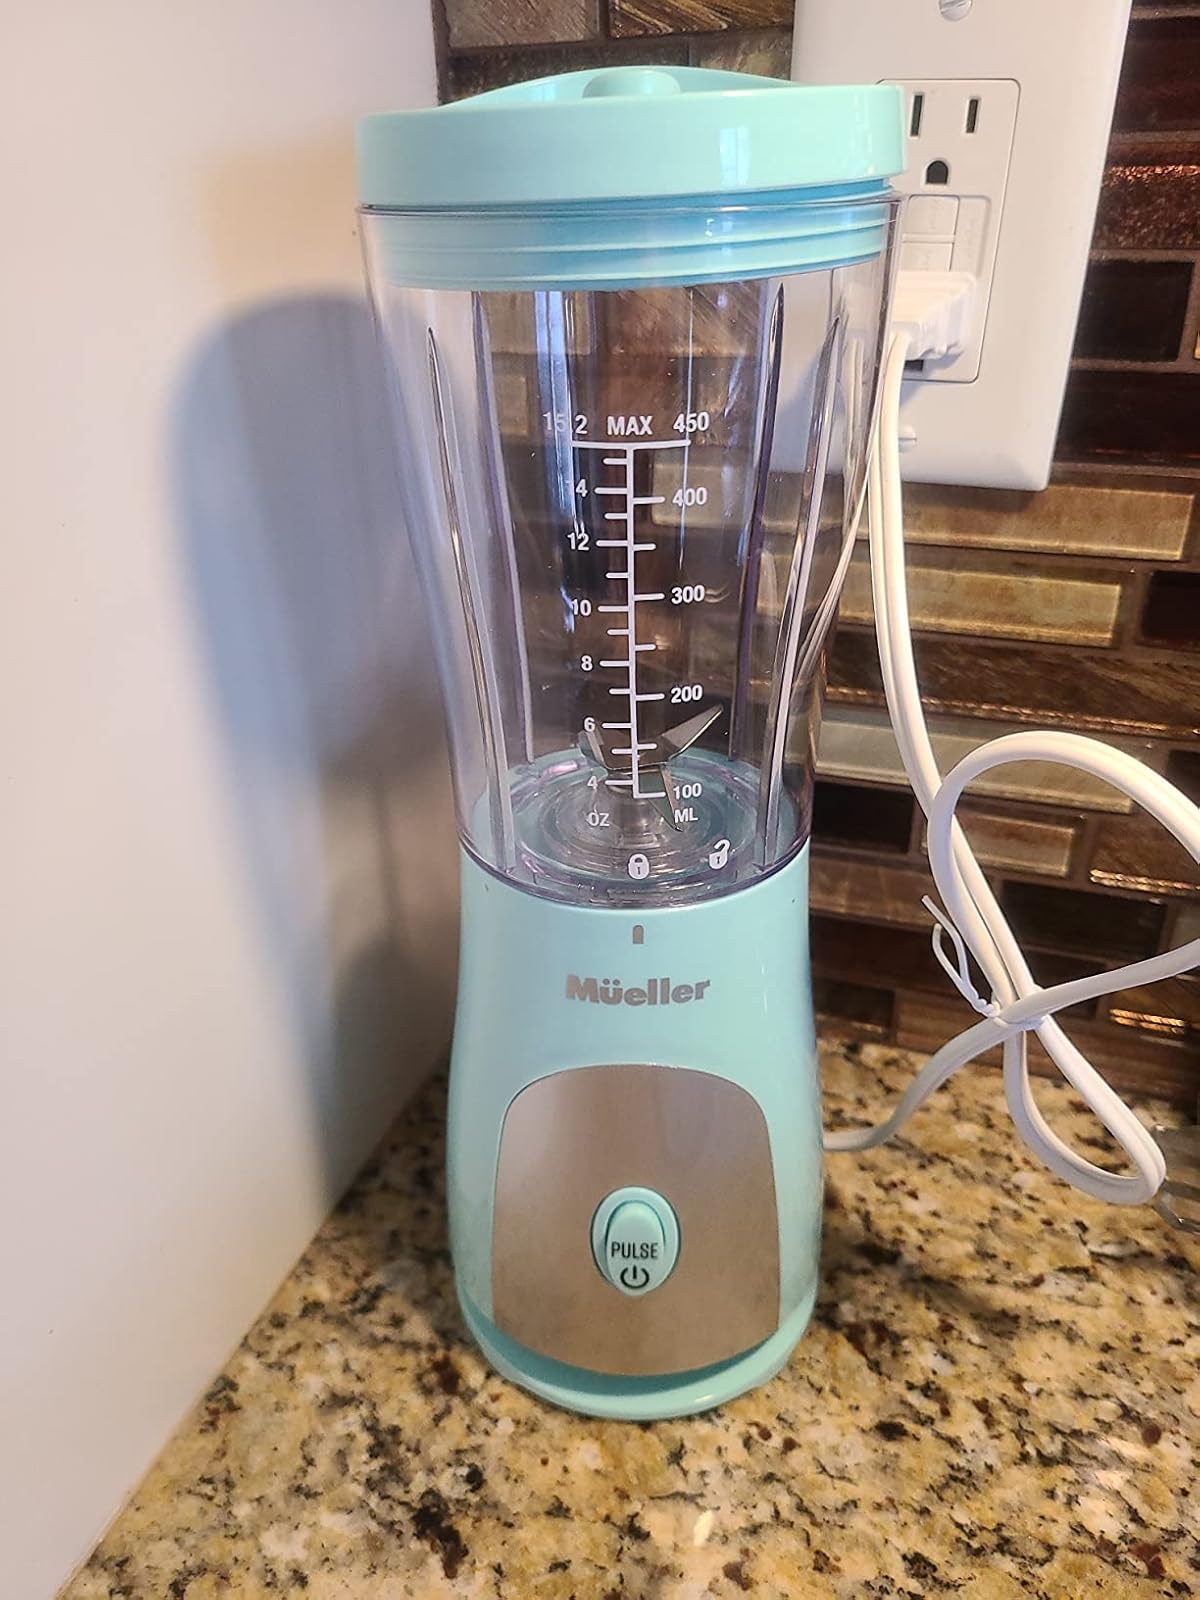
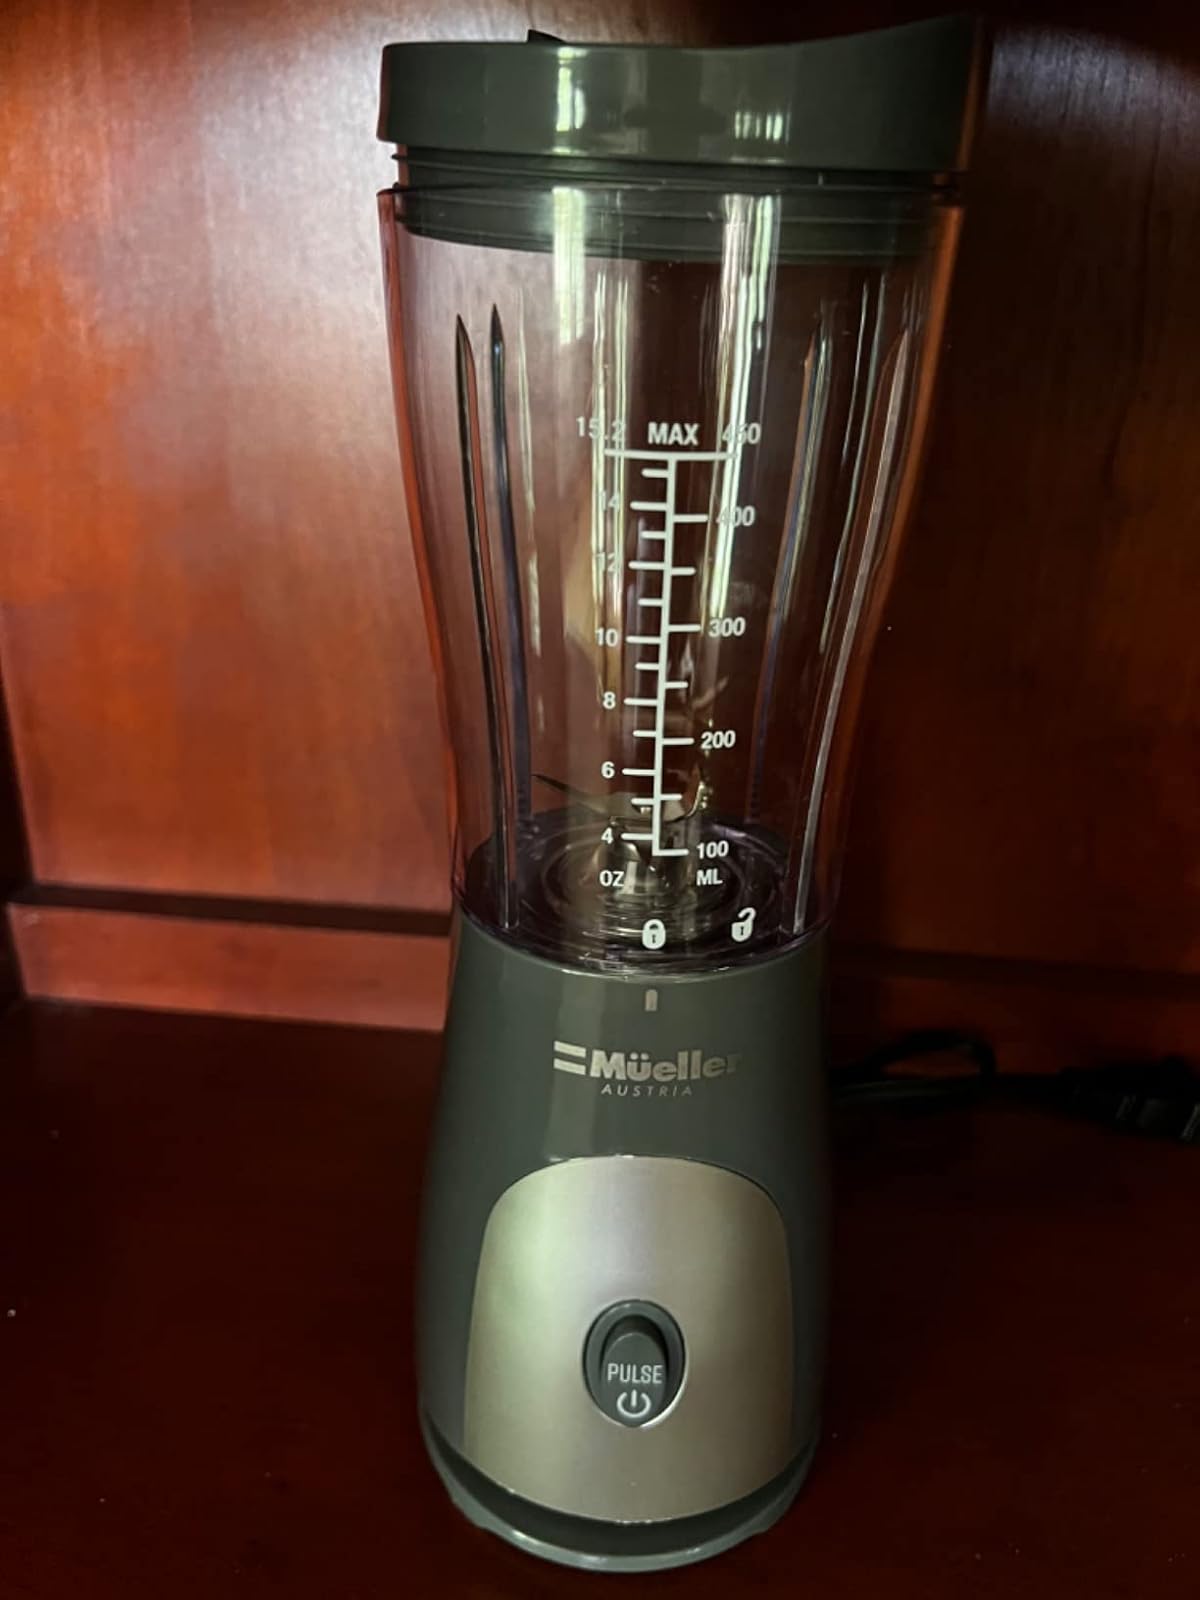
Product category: items_blender
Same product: no